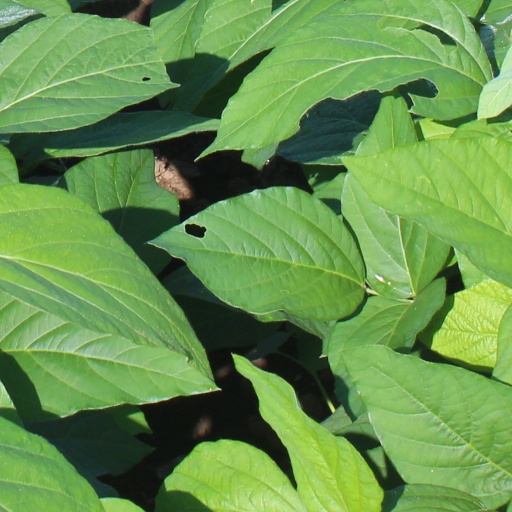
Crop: soybean